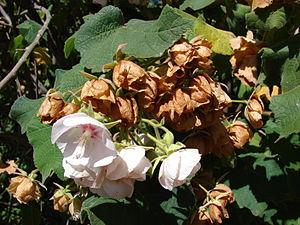
La marcescence est l'état d'un arbre ou d'un arbuste qui conserve ses feuilles mortes attachées aux branches durant la saison de repos végétatif, ces feuilles ne tombant que lors de la repousse des nouvelles.